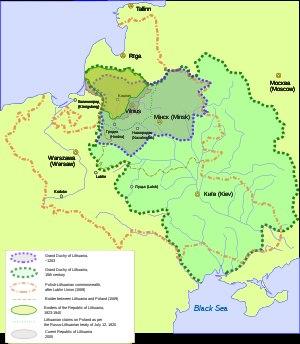
L'histoire de la Lituanie commence véritablement avec l'unification des tribus lituaniennes de religion balte par Mindaugas, au milieu du XIIIᵉ siècle, en vue de lutter contre les chevaliers teutoniques et les chevaliers porte-glaives venus les christianiser par la force. À partir du règne de Vytenis, qui débute vers 1290, et jusqu'au début du XVᵉ siècle, le grand-duché de Lituanie profite de la dislocation de la Rus' de Kiev et de l'affaiblissement de la Horde d'or tatare pour réunir sous son sceptre les petites principautés slaves du bassin du Dniepr, s'étendant jusqu'au Dniestr et à la mer Noire, atteinte en 1412. Pendant ce temps la foi balte recule au profit du catholicisme ou de l'orthodoxie.